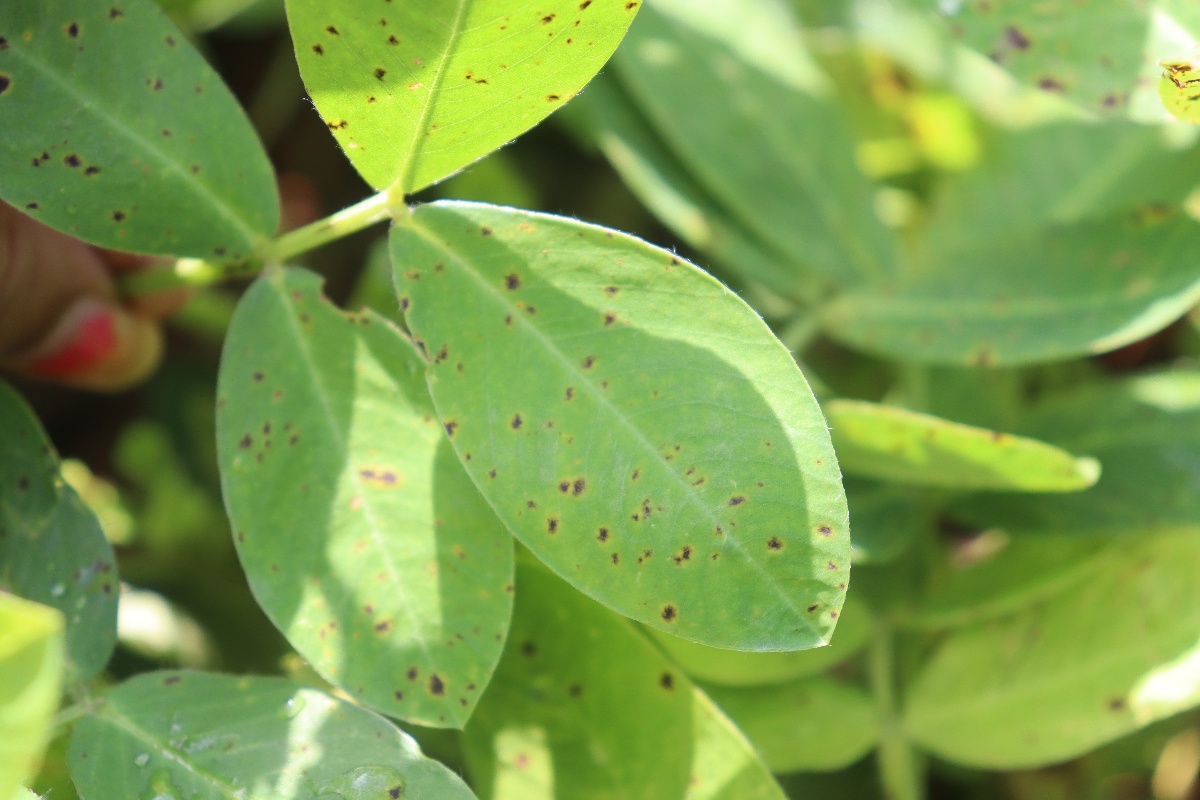
Label: early_leaf_spot